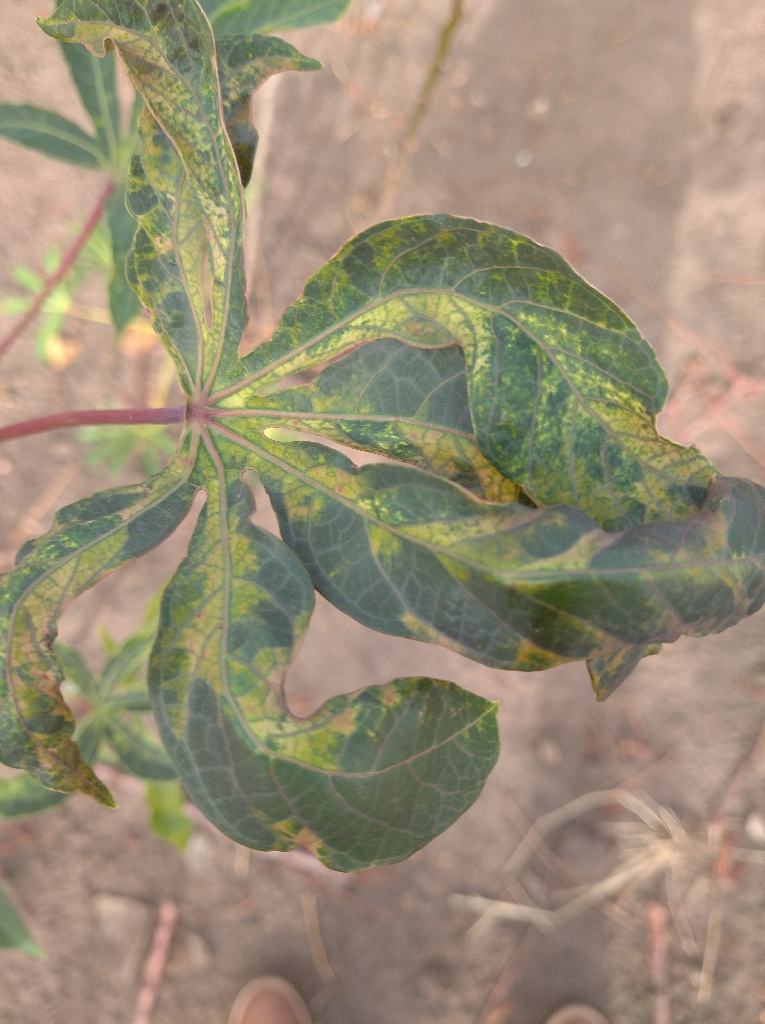
Label: cassava mosaic disease (cmd)